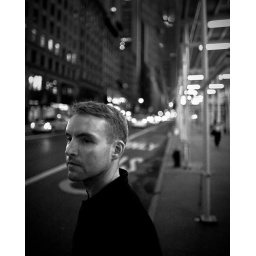
One of the set of black &amp;amp; White photos I've been editing to hang up around the house